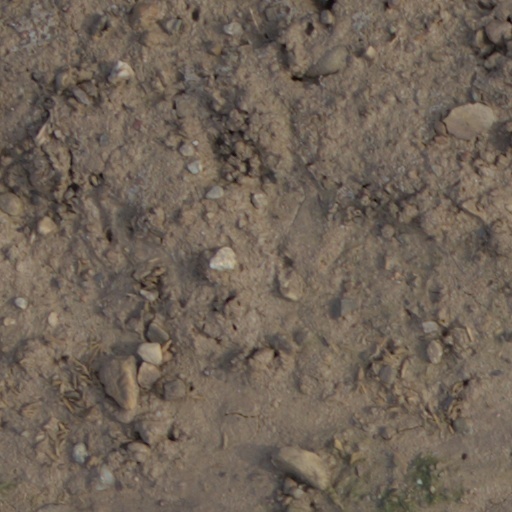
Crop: wheat